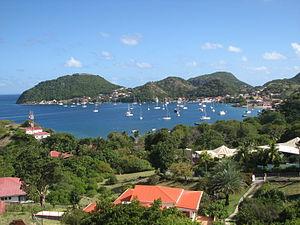
La baie des Saintes est une baie du littoral nord-ouest de l'île de Terre-de-Haut, dans l'archipel des Saintes, dépendance de la Guadeloupe. Elle fait partie du club des plus belles baies du monde.